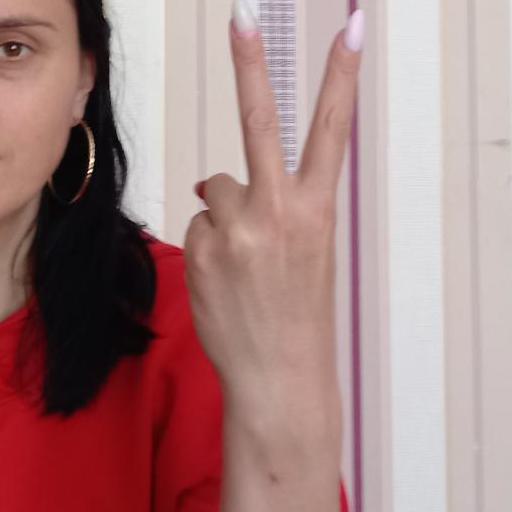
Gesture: peace_inverted